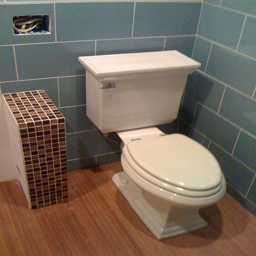
A toilet sits next to a hole in the wall with exposed wires.
a bath room with a toilet and tiled walls
a small bathroom with a small white toilet in it
Toilet in corner with hole in tiled wall behind
A white toilet sitting in a bathroom in the corner.